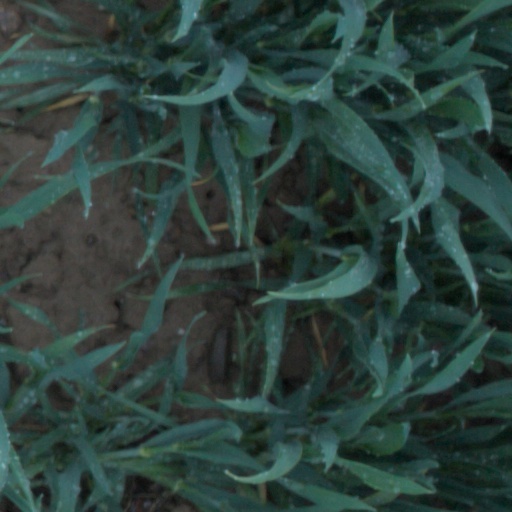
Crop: wheat